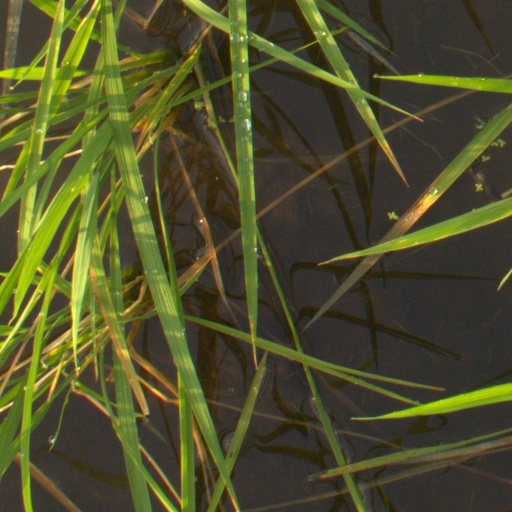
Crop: rice